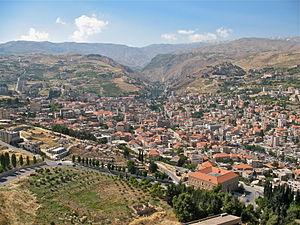
Zahlé est une ville libanaise, capitale du gouvernorat de la Bekaa, et quatrième plus grande ville du Liban après Beyrouth, la capitale du Liban, Tripoli, capitale du Liban-Nord et Jounieh, capitale du district de Kesrouan. Le nom de Zahlé est dérivé d'un mot arabe signifiant « glissante » et cela est dû au glissement des pentes des montagnes chaque année après la fonte de la neige.